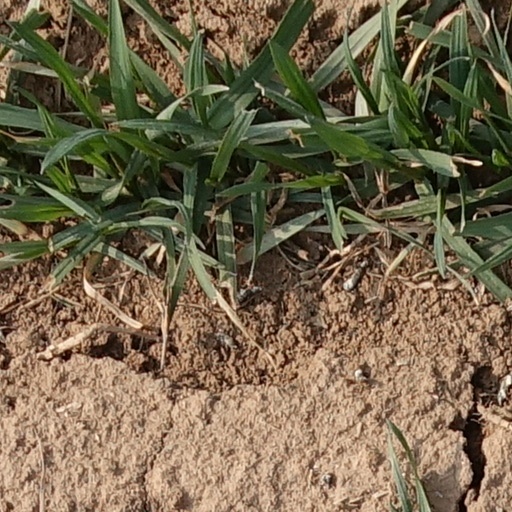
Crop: wheat